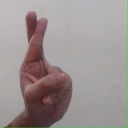
अक्षर: र